Cartoon Network (India)

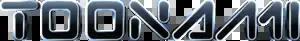
Logo used by the Indian feed of Toonami

Cartoon Network HD+ (CN HD+) is a high-definition television channel launched on 15 April 2018. Operating as an ad-free platform, it initially debuted in India, it later expanded its reach to prominent operators in neighbouring countries. Notably, the channel offers content in four languages, including Hindi, Tamil, and Telugu, alongside English.